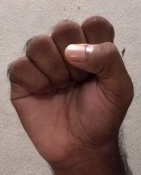
ASL sign: S